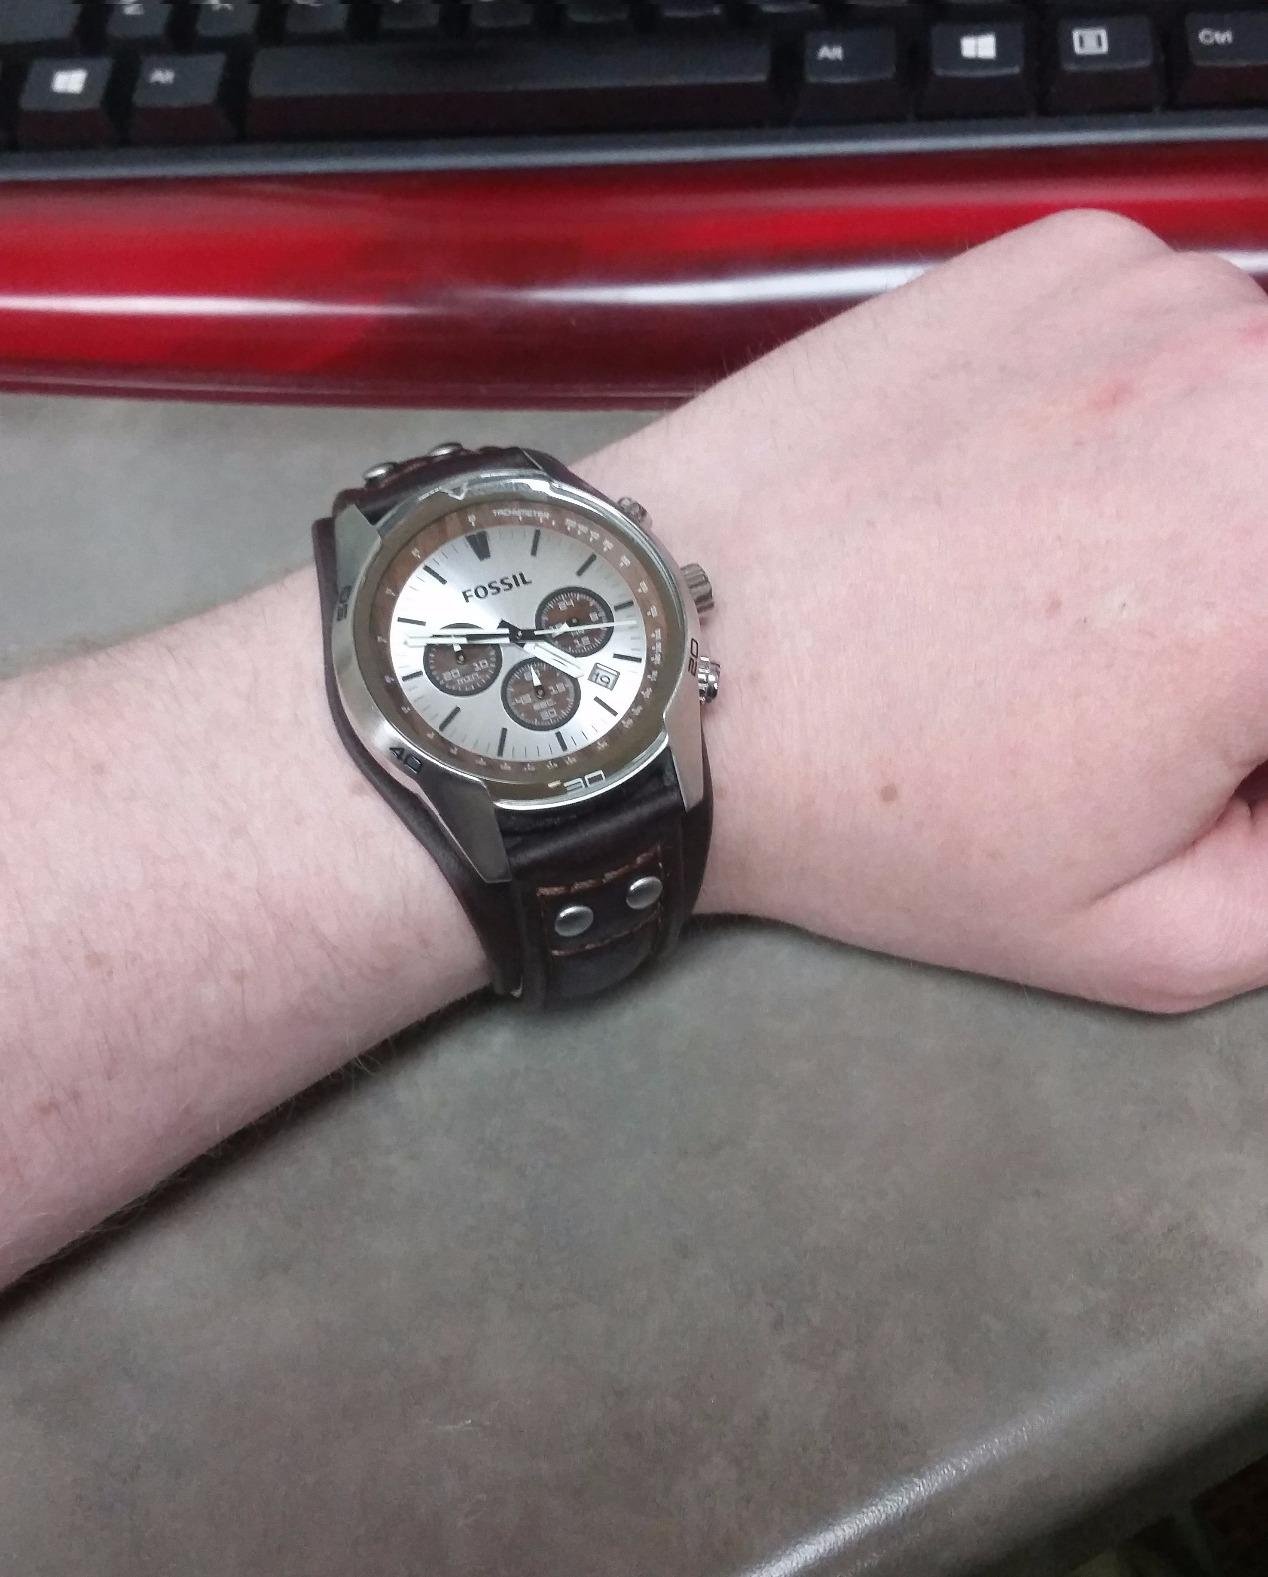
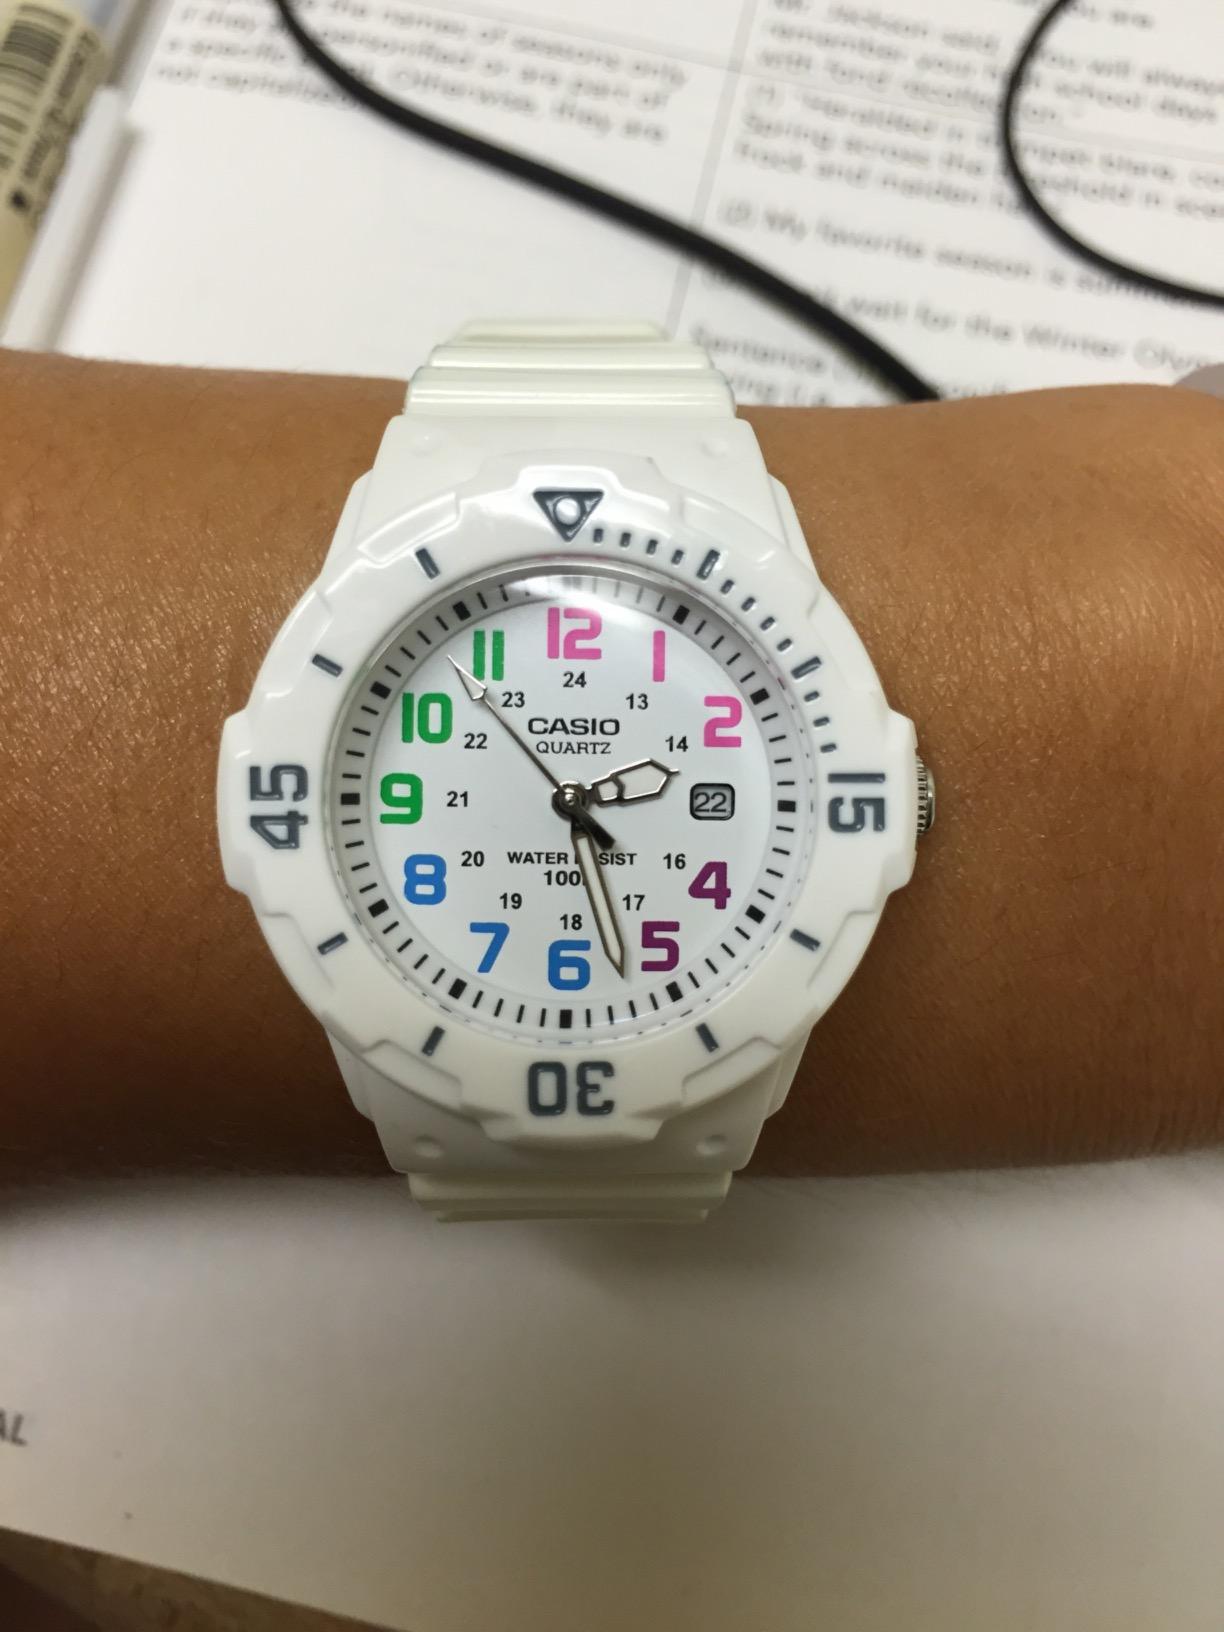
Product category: accessories_watch
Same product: no